Henrietta Maria of Brandenburg-Schwedt

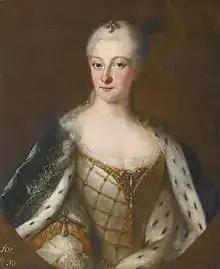

Henriette Maria of Brandenburg-Schwedt (2 March 1702 probably in Berlin – 7 May 1782 in Köpenick), was a granddaughter of the "Great Elector" Frederick William of Brandenburg. She was the daughter of Philip William, Margrave of Brandenburg-Schwedt (1669-1711), the eldest son of the elector's second marriage with Sophia Dorothea of Schleswig-Holstein-Sonderburg-Glücksburg. Her mother was Johanna Charlotte (1682-1750), the daughter of Prince John George II, Prince of Anhalt-Dessau.